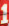
Number: 1